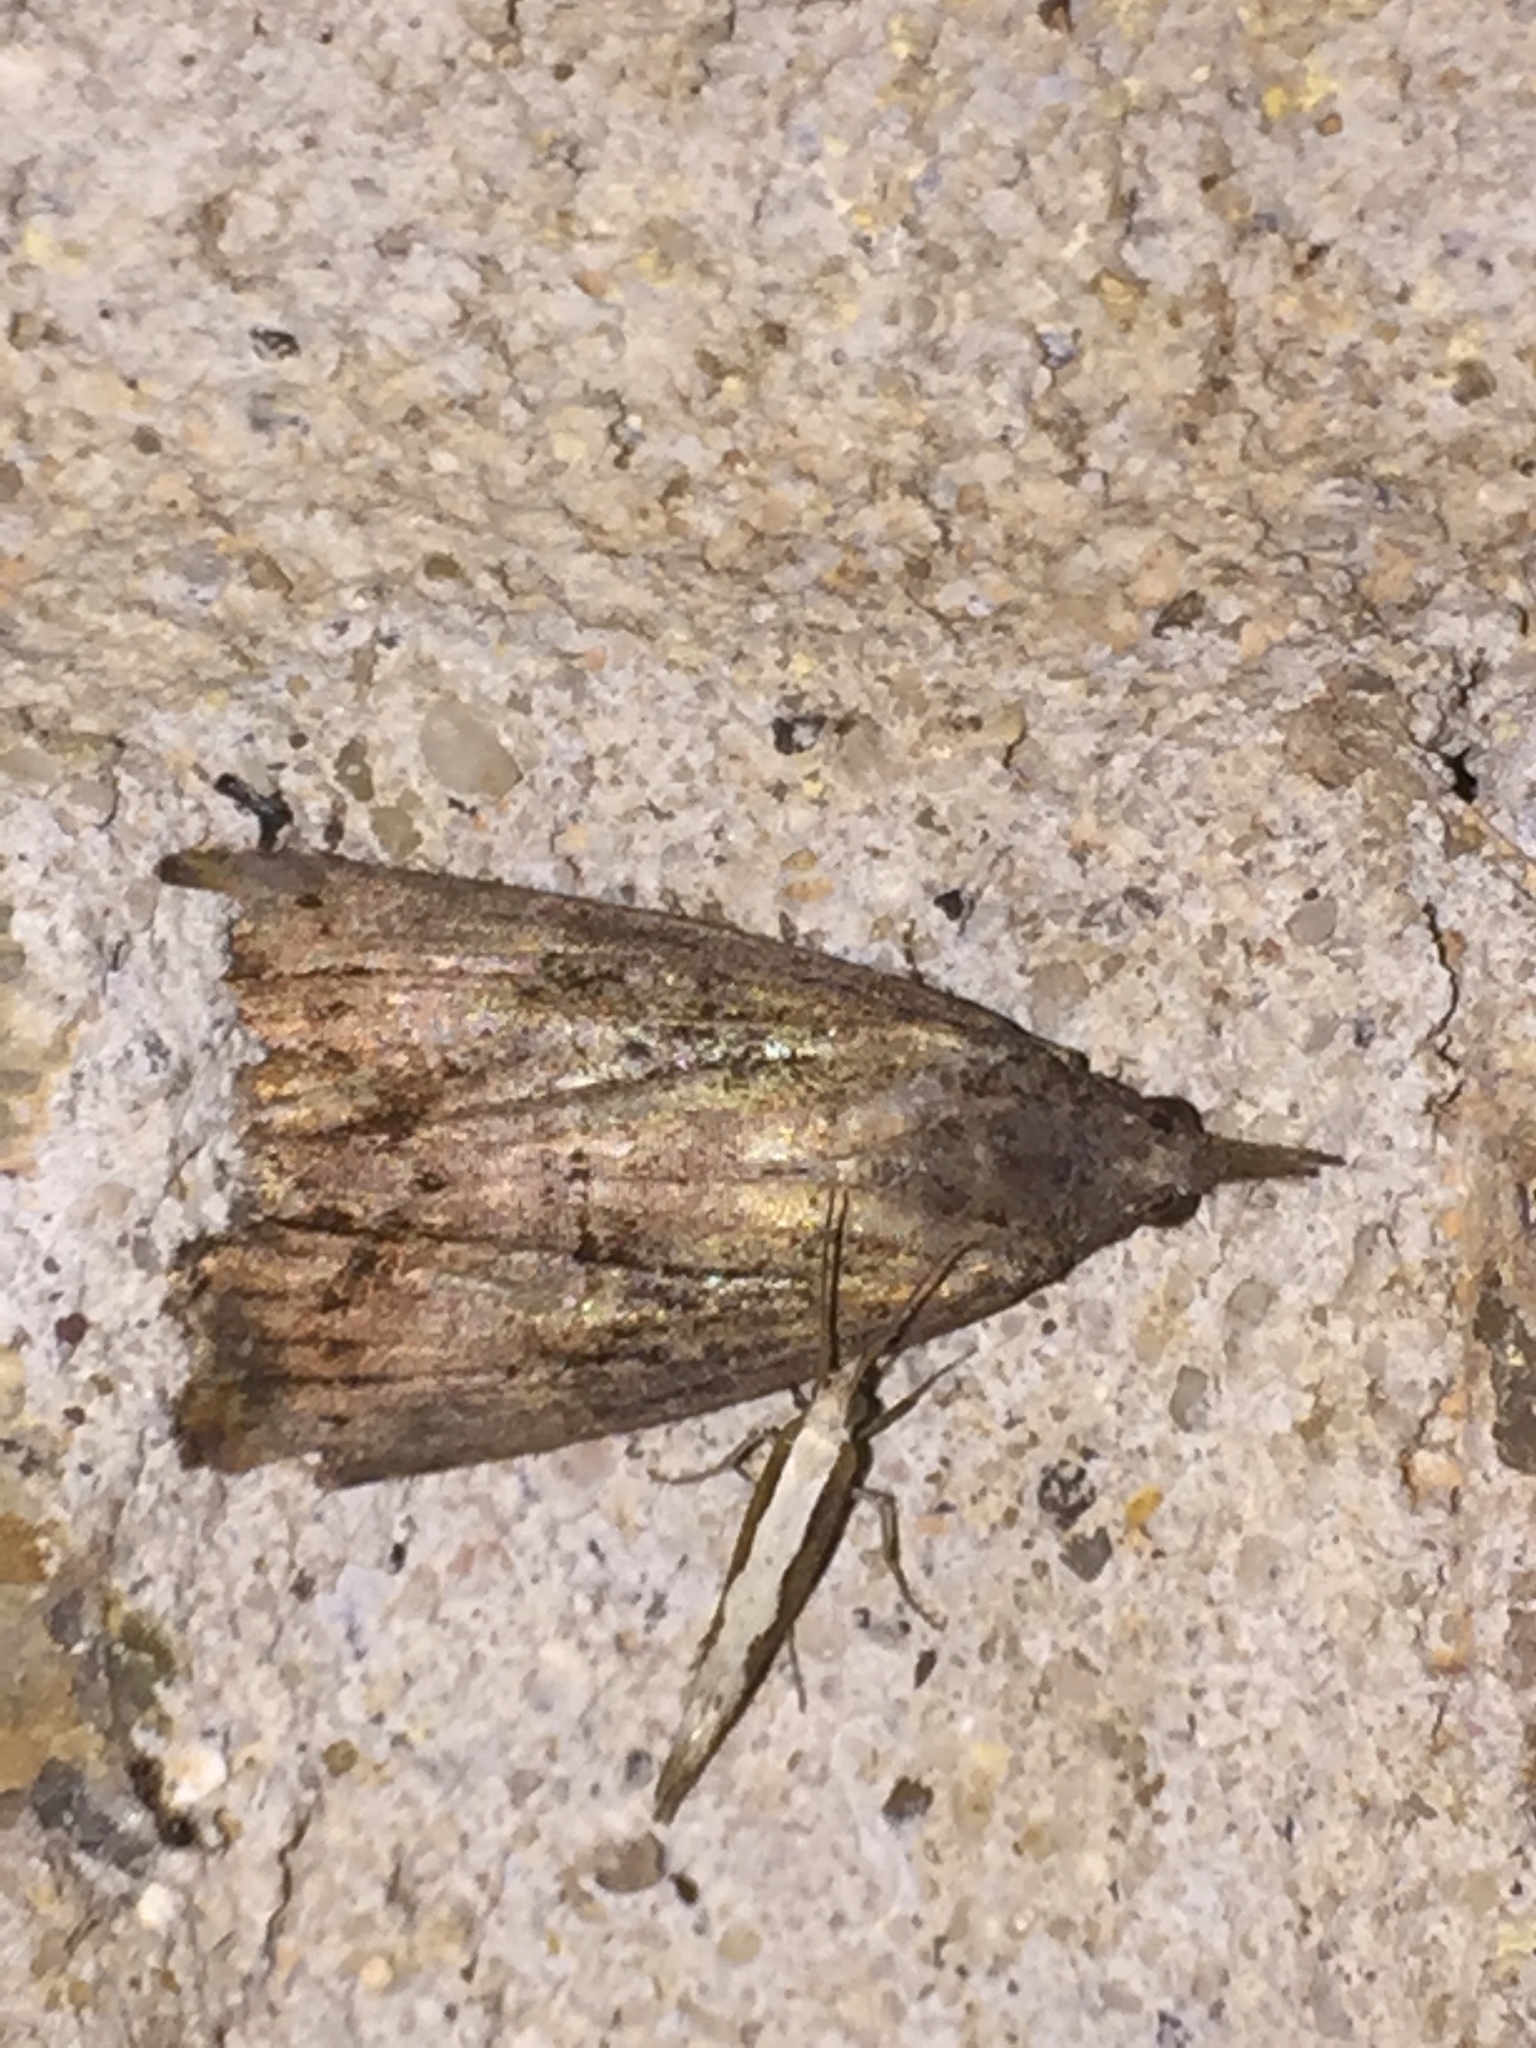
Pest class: diamondback_moth